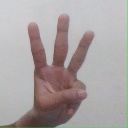
अक्षर: व